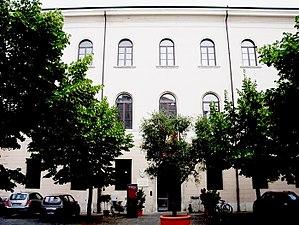
Le Museo archeologico e d’arte della Maremma est un musée consacré largement aux vestiges étrusques, situé au 3, Piazza Baccarini, de la ville de Grosseto en province de Grosseto.
Grosseto est une ville d'environ 82 315 habitants, au sud de la Toscane, chef-lieu de la province du même nom, en Italie.